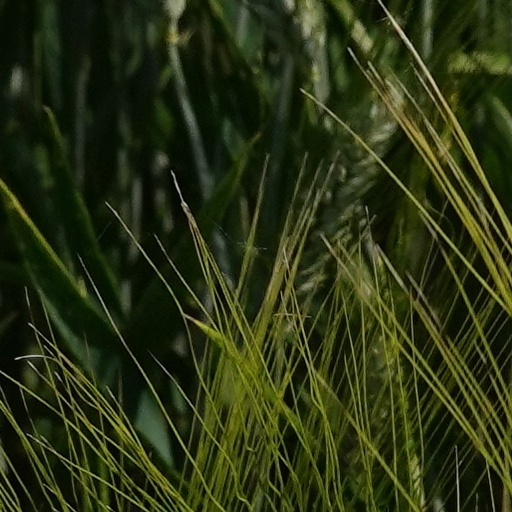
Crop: wheat